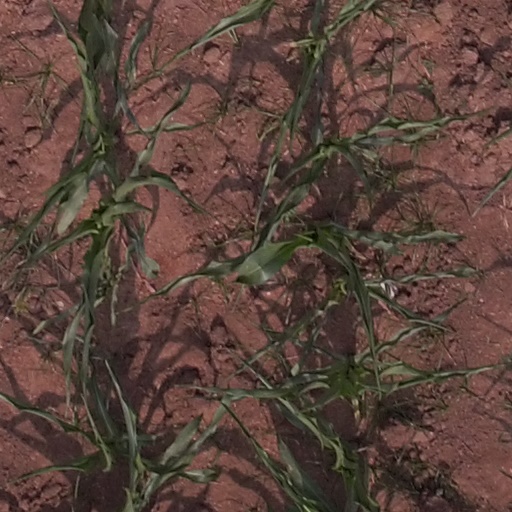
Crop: maize; corn